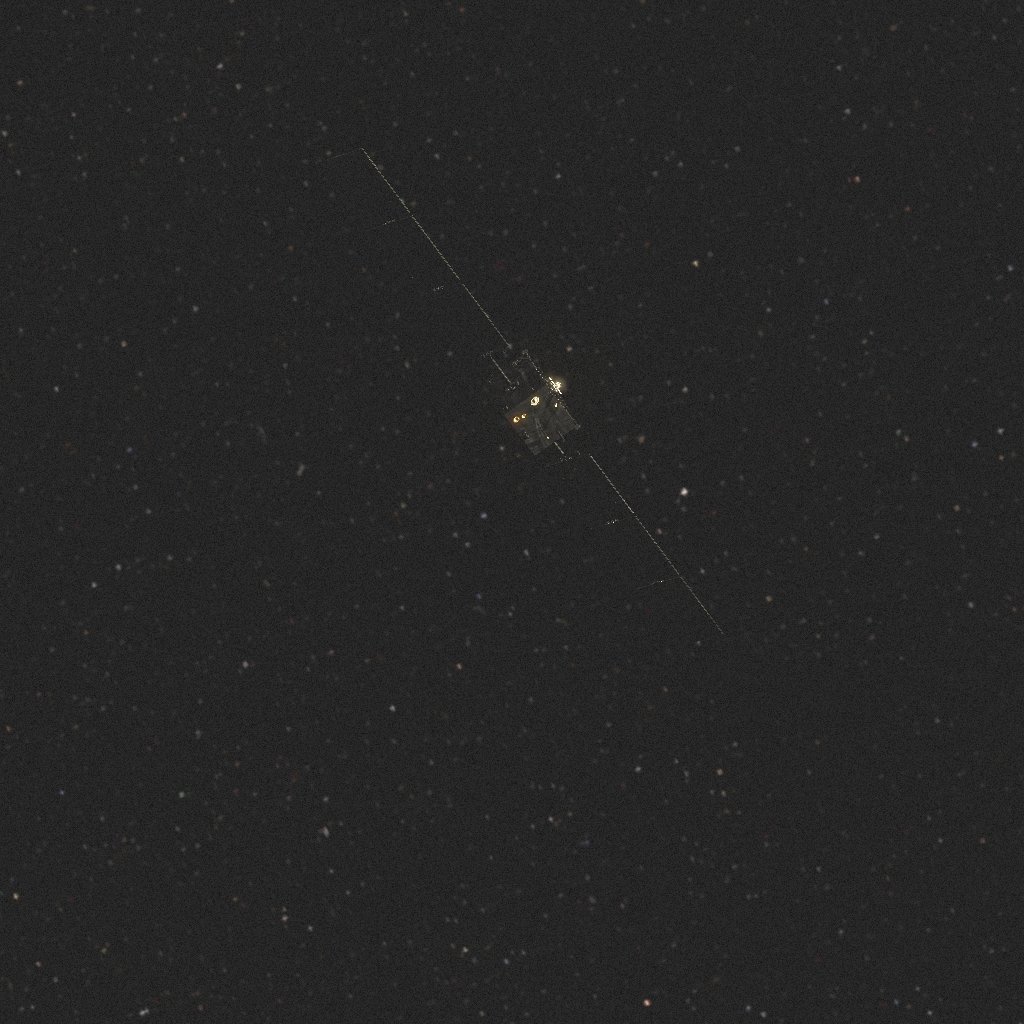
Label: smart_1